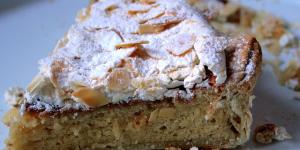
tarta de almendras